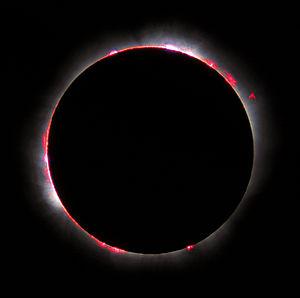
Détail phase de l'éclipse solaire 5 La Lune masque encore complètement le disque solaire. Un temps de pose plus réduit permet de bien faire ressortir les éruptions solaires. Auteur Luc Viatour
La chromosphère est la basse atmosphère du Soleil, ou par extension, d'une étoile. C'est une fine couche rose de gaz, transparente pour la lumière visible, située entre la photosphère et la couronne solaire.